Shinjuku Ni-chōme

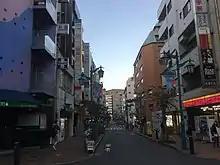
Shinjuku Ni-chōme, October 2019

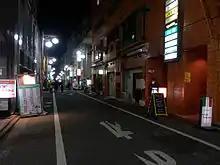
Shinjuku Ni-chōme at night, January 2013

Shinjuku Ni-chōme (新宿二丁目), referred to colloquially as Ni-chōme or simply Nichō, is Area 2 in the Shinjuku District of the Shinjuku Special Ward of Tokyo, Japan. With Tokyo home to 13 million people, and Shinjuku known as the noisiest and most crowded of its 23 special wards, Ni-chōme further distinguishes itself as Tokyo's hub of gay subculture, housing the world's highest concentration of gay bars.